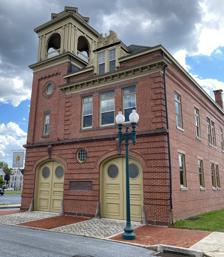
Building: Pennsylvania National Fire Museum
Country: United States of America
Year built: 1899
Fire museum in North Street Harrisburg, Pennsylvania Pennsylvania National Fire Museum Pennsylvania National Fire Museum Former name The Fire Museum of Greater Harrisburg Established 1993 Location 1820 North 4th Street Harrisburg , Pennsylvania 17102 Coordinates 40°16′35″N 76°53′32″W / 40.2764°N 76.8923°W / 40.2764; -76.8923 Type Fire museum Director Kevin Gill Website Museum website The Pennsylvania National Fire Museum is a museum devoted to fire fighter heritage in Harrisburg , Pennsylvania , United States . The museum has a collection of artifacts from the hand-drawn equipment, vintage fire apparatus, pictures, and information about the history of fire fighting in Pennsylvania and throughout the United States . The museum is housed in the former 1899 Victorian firehouse Reily Hose Company No. 10, of the Harrisburg Bureau of Fire . After being sold in 1980 and subsequently falling into disrepair, the firehouse was purchased in 1993 and renovated as accurately possible and an added wing in the rear was added for additional exhibit room. It formally opened in 1995 and by its 10 year anniversary, the Museum was considered to be in the top five in the nation, as ranked by the Fire Museum Network. References